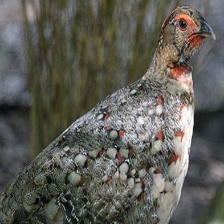
Species: CABOTS TRAGOPAN
Scientific name: TRAGOPAN CABOTI